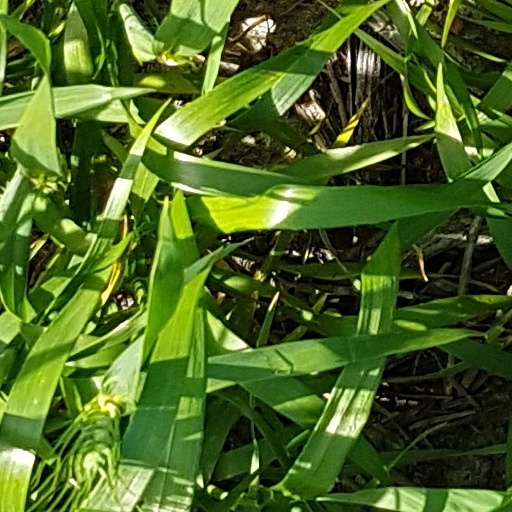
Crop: wheat